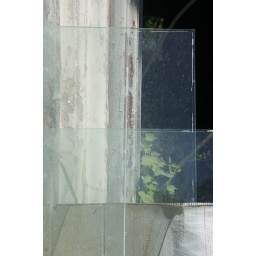
Sheets of glass leaning against the wall of a derelict school and former mansion; Georgetown, Malaysia